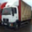
Label: truck